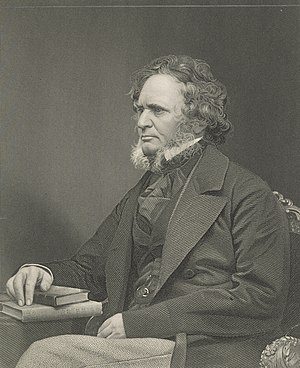
Edward Smith-Stanley, 14. jarl af Derby
Edward Geoffrey Smith-Stanley, 14. jarl af Derby KG, PC var en britisk konservativ politiker. Han var britisk premierminister tre gange. Han er den konservative partileder, der har siddet længst.